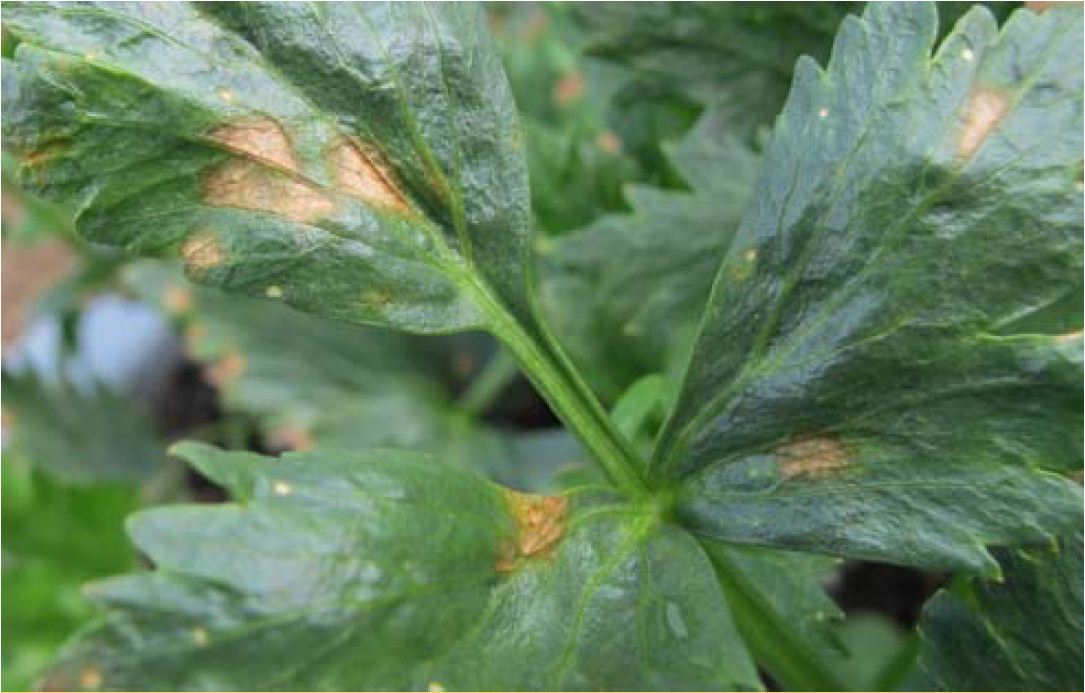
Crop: unknown
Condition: celery_celery_early_blight